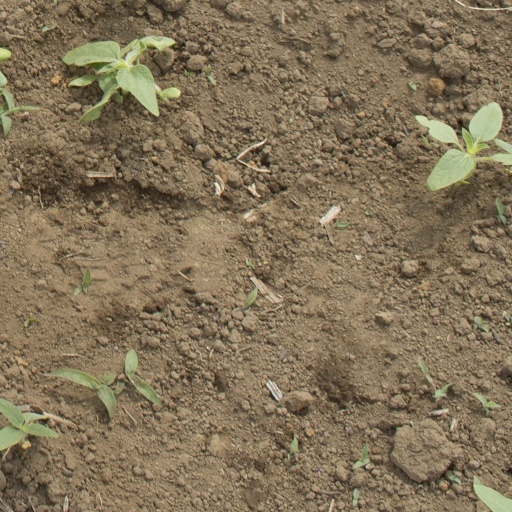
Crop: Jerusalem artichoke